Lightning rod

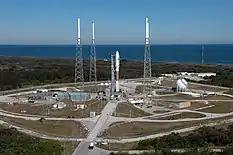
Lightning protection system at a launch pad at Cape Canaveral Space Force Station.

A "lightning protection system" is designed to protect a structure from damage due to lightning strikes by intercepting such strikes and safely passing their extremely high currents to ground. A lightning protection system includes a network of air terminals, bonding conductors, and ground electrodes designed to provide a low impedance path to ground for potential strikes.